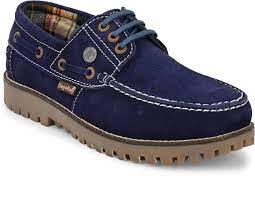
Label: Boat